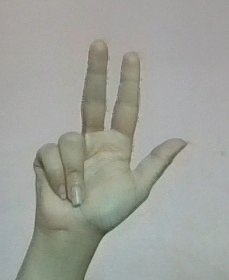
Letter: al